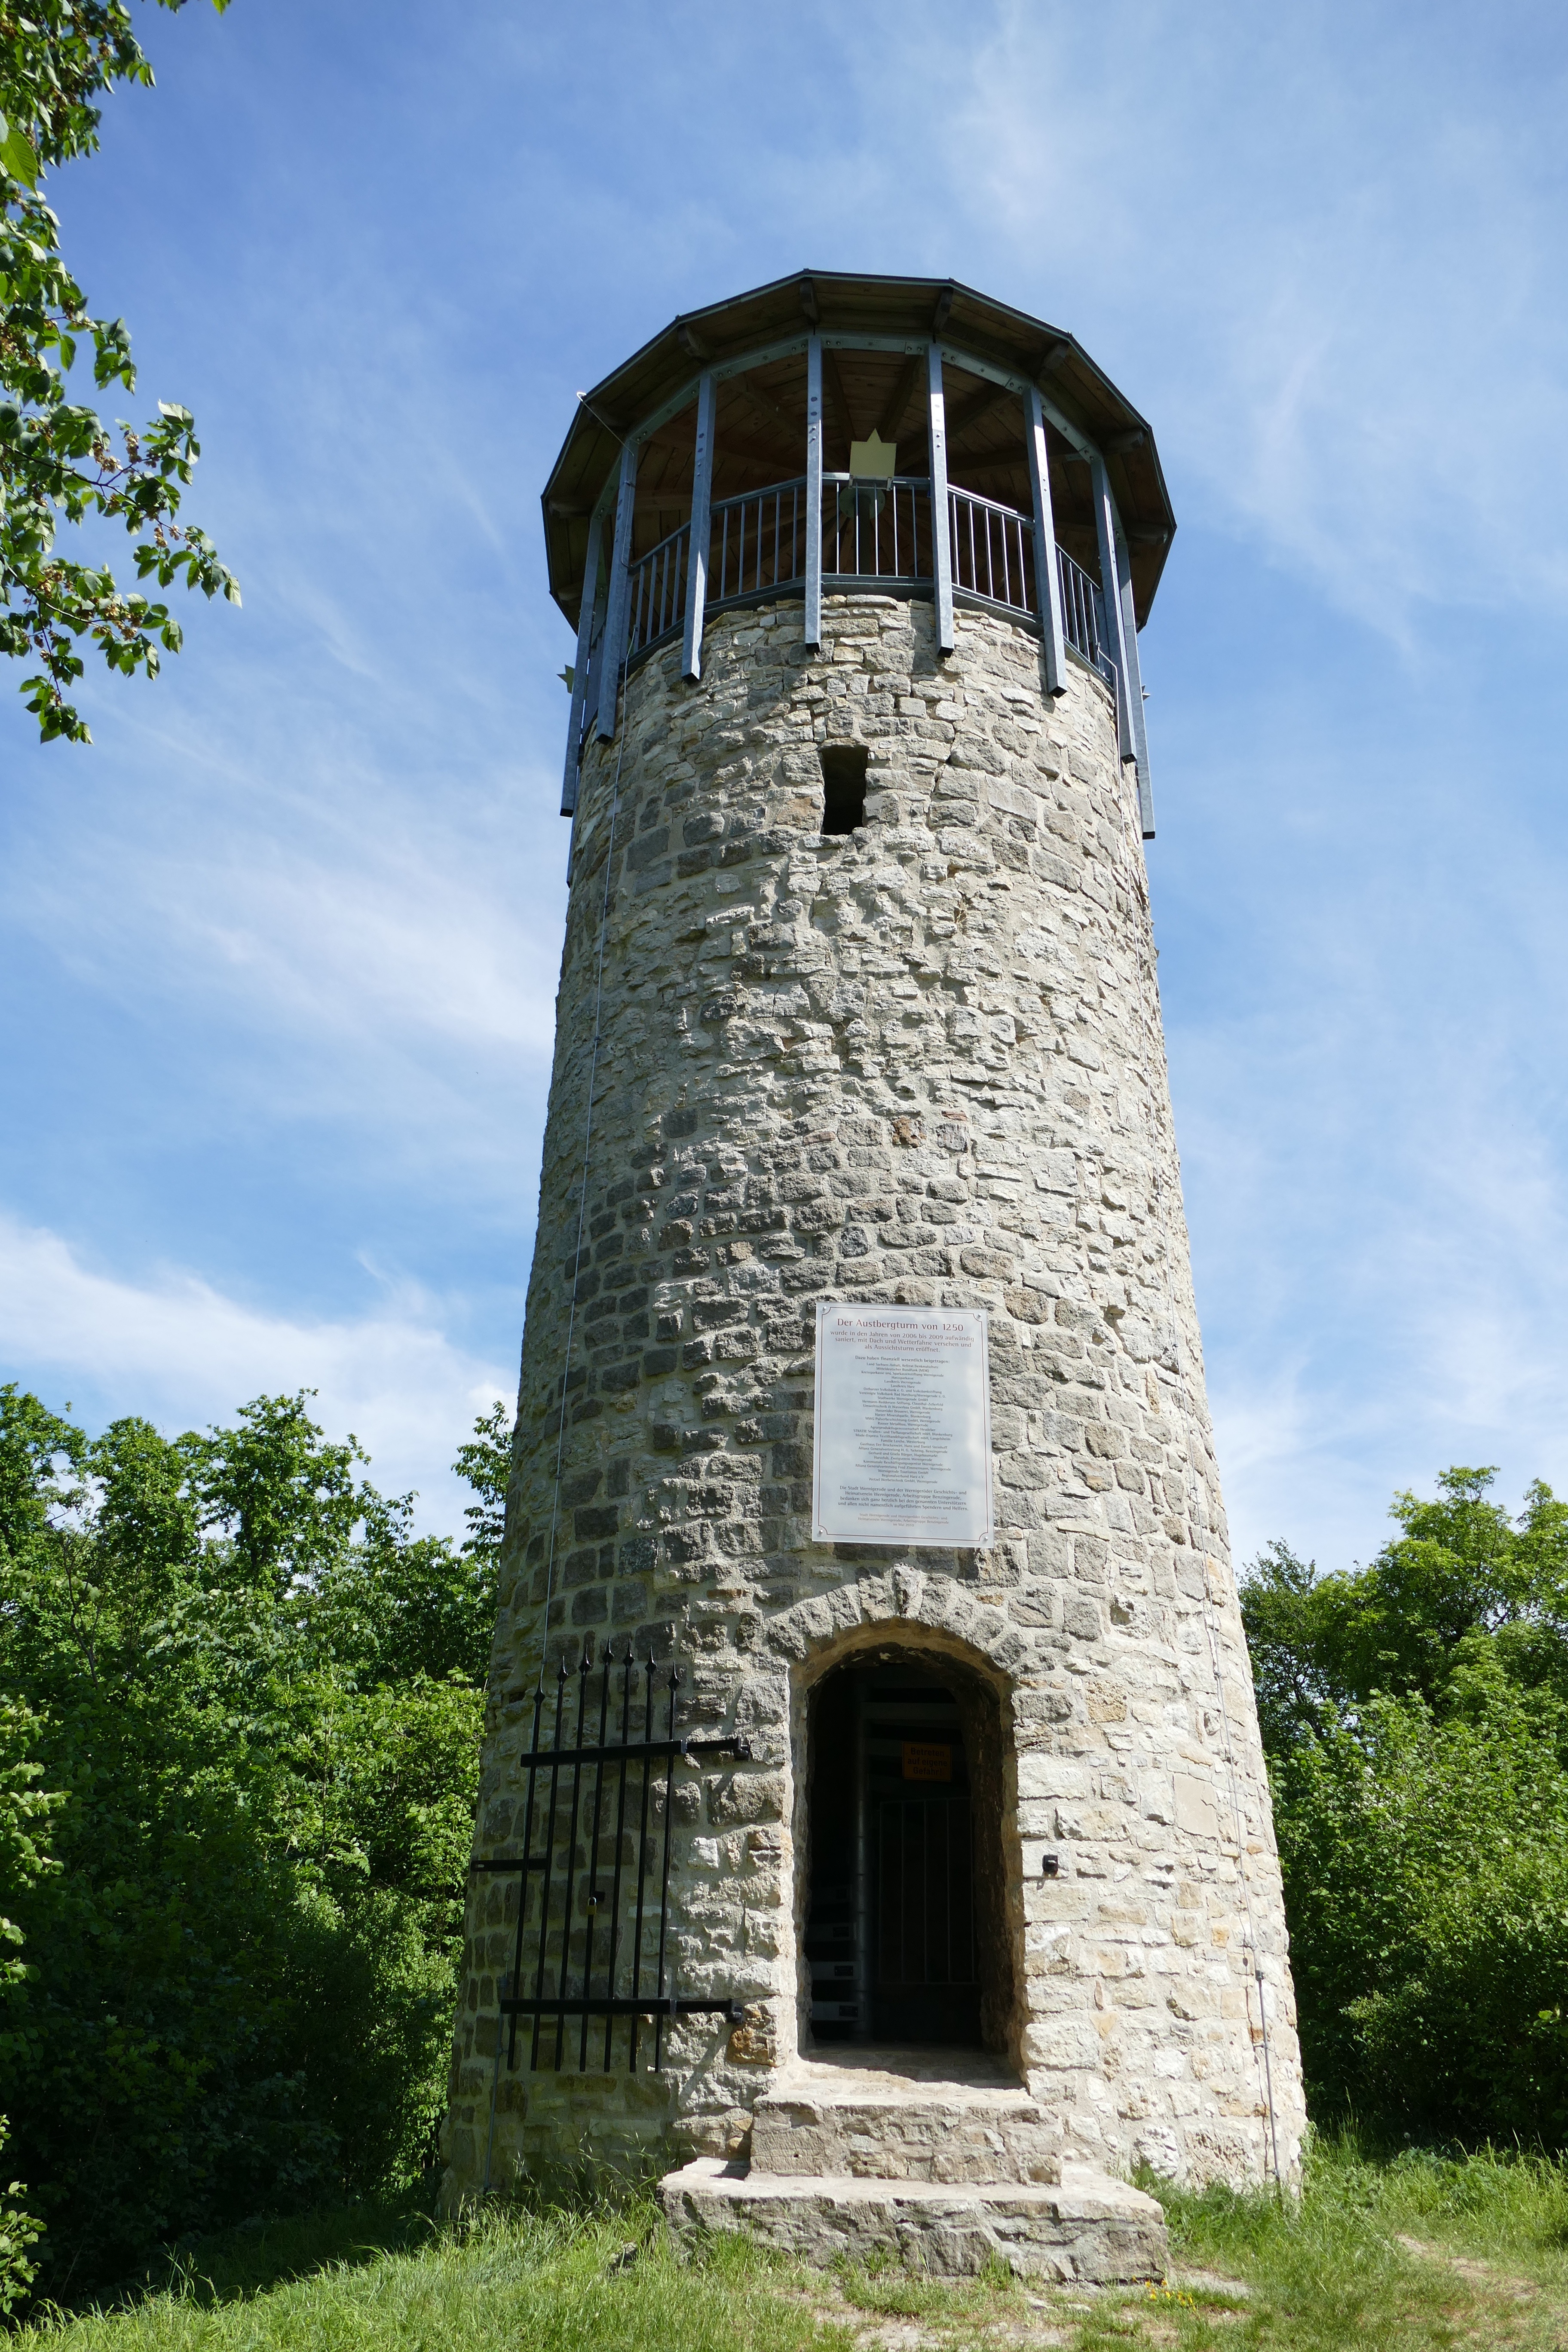
landscape, nature, sky, chateau, tower, landmark, blue, chapel, bell tower, trees, ausbergturm